Rosa Brett

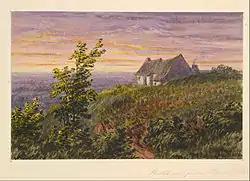
"From Bluebell Hill", 1851

Rosa received private artistic training as early as October 1841 and her father paid for lessons for both her and John. Between the years 1850 and 1851 she kept a diary of her time with her brother John, recording their artistic life together when they shared a studio. It is still extant in the Brett family papers. Diary entries record that though they collaborated together, a portion of Rosa's work was sold under her brother's name. Describing an evening when John's pupils came to visit, Rosa said, '[...] I had to make my escape not wishing any one to see me working at the [picture entitled] Fungus as the work passes for John's.'["sic"] John referred to her as 'a Diamond sister' in his diaries.